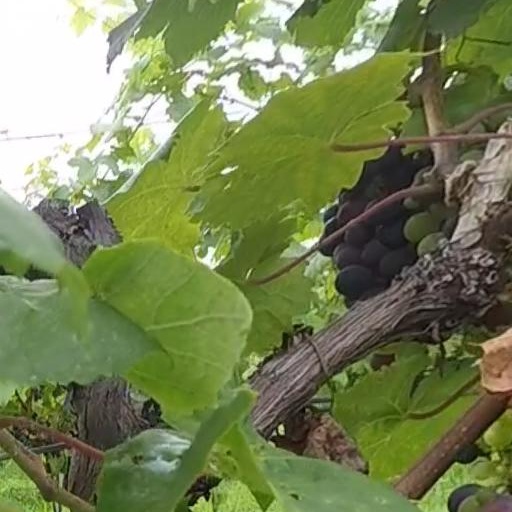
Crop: grape